Marion Steam Shovel (Le Roy, New York)

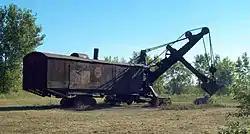
The same rusted steamshovel seen in the above picture, with the vegetation around mowed so that its lower section is visible

Both of the other engines have an bore. The swing engine, attached to a chain around the swing circle, moves the boom from side to side. The other engine, the boom or crowd engine, raises and lowers the dipper. Due to its exposure to the weather, it is no longer in working condition. The other two, wholly inside the main section, were more protected from the elements and could be operated with compressed air.